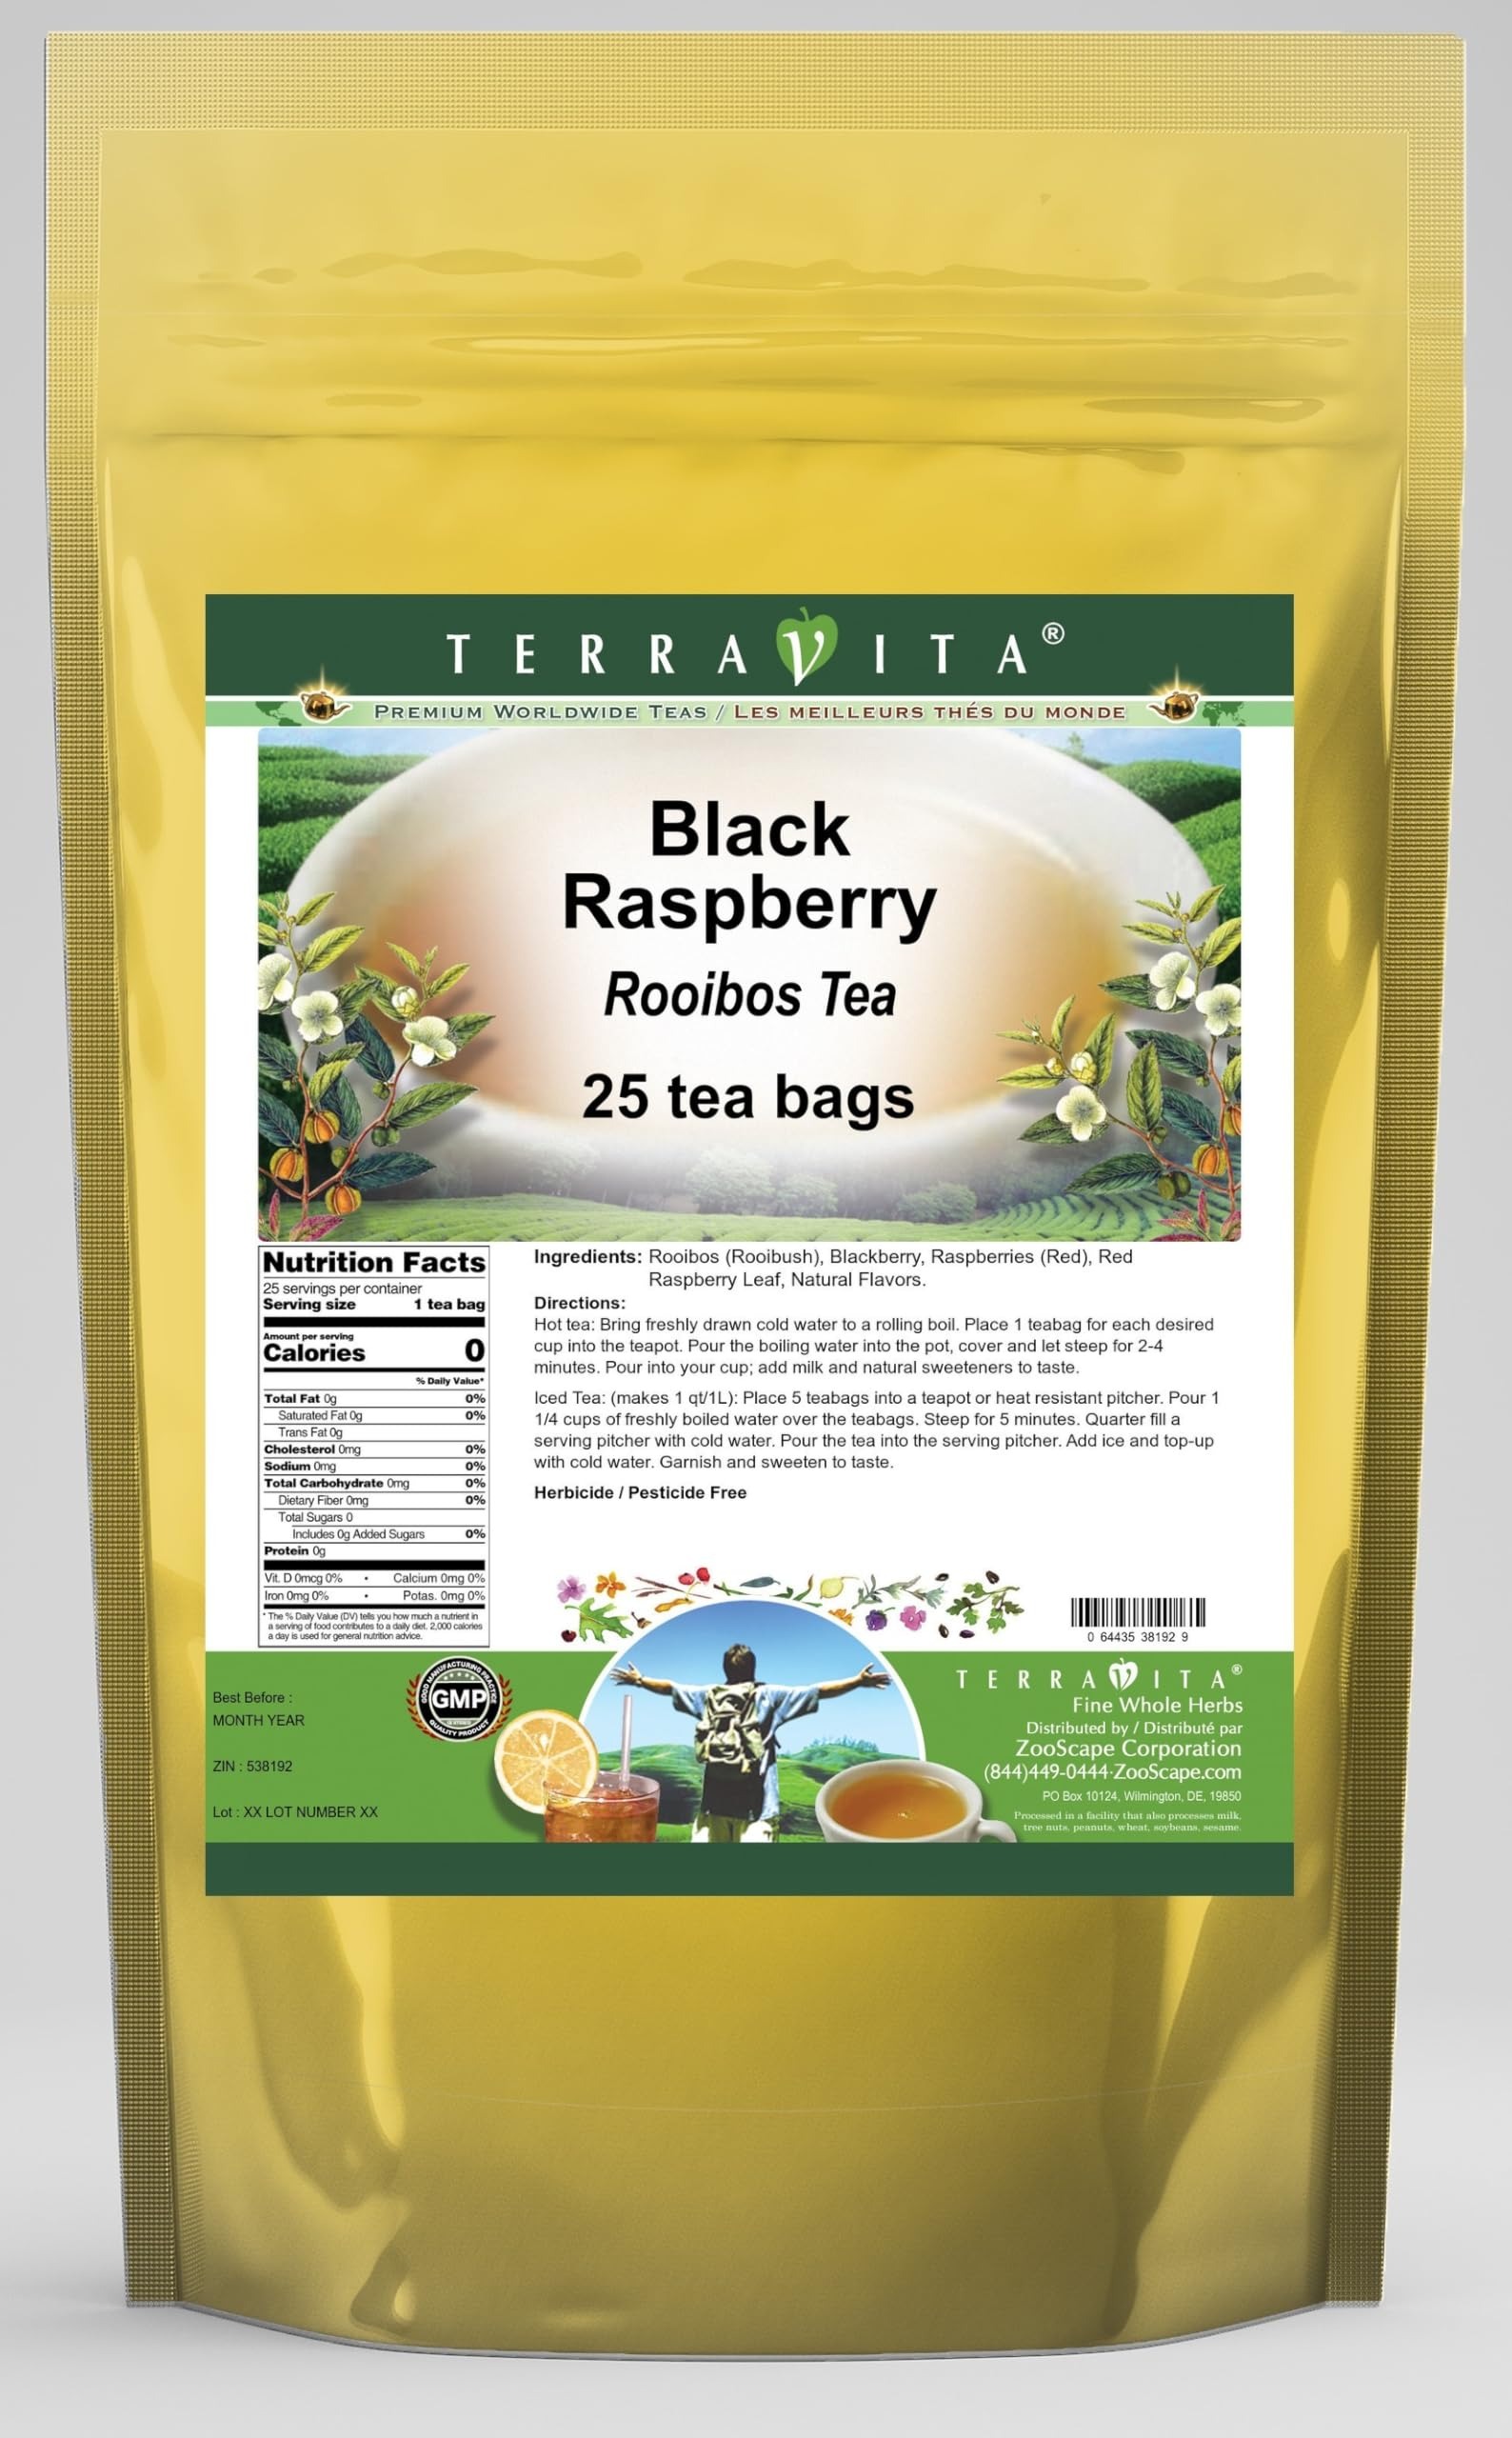
Item Name: Black Raspberry Rooibos Tea (25 tea bags, ZIN: 538192) - 2 Pack
Bullet Point 1: Our Black Raspberry Rooibos Tea is a delightful flavored Rooibos tea with Blackberry, Raspberries (Red) and Raspberry Leaf (Red) that you will really enjoy! The unique Black Raspberry aroma and taste is a delight! - Ingredients: Rooibos tea, Blackberry, Raspberries (Red), Raspberry Leaf (Red) and Natural Black Raspberry Flavor.
Bullet Point 2: No fillers.
Bullet Point 3: Manufacturer: TerraVita
Bullet Point 4: Size: 25 tea bags
Bullet Point 5: Rooibos Tea Bags - Packed in a convenient upright pouch!
Product Description: Our Black Raspberry Rooibos Tea is a delightful flavored Rooibos tea with Blackberry, Raspberries (Red) and Raspberry Leaf (Red) that you will really enjoy! The unique Black Raspberry aroma and taste is a delight! - Ingredients: Rooibos tea, Blackberry, Raspberries (Red), Raspberry Leaf (Red) and Natural Black Raspberry Flavor. - Hot tea brewing method: Bring freshly drawn cold water to a rolling boil. Place 1 teabag for each desired cup into the teapot. Pour the boiling water into the pot, cover and let steep for 2-4 minutes. Pour into your cup; add milk and natural sweeteners to taste. - Iced tea brewing method: (to make 1 liter/quart): Place 5 teabags into a teapot or heat resistant pitcher. Pour 1 1/4 cups of freshly boiled water over the teabags. Steep for 5 minutes. Quarter fill a serving pitcher with cold water. Pour the tea into the serving pitcher. Add ice and top-up with cold water. Garnish and sweeten to taste. - TerraVita is an exclusive line of premium-quality, natural source products that use only the finest, purest and most potent ingredients found around the world. TerraVita is hallmarked by the highest possible standards of purity, potency, stability and freshness. All of our products are prepared with the highest elements of quality control, from raw materials through the entire manufacturing process, up to and including the moment that the bottles or bags are sealed for freshness and shipped out to you. Our highest possible standards are certified by independent laboratories and backed by our personal guarantee. - TerraVita exists to meet and ensure your family's health and wellness without the harmful effects of chemicals and health products. We strive to make all of our products affordable and reliable and are constantly searching the market to main
Value: 50.0
Unit: Count

Price: 35.47